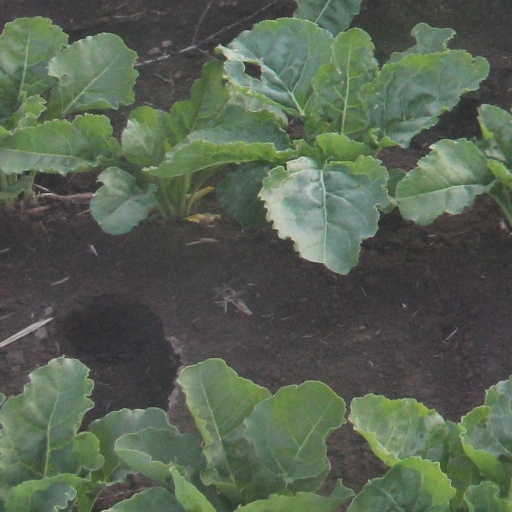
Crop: sugar beet